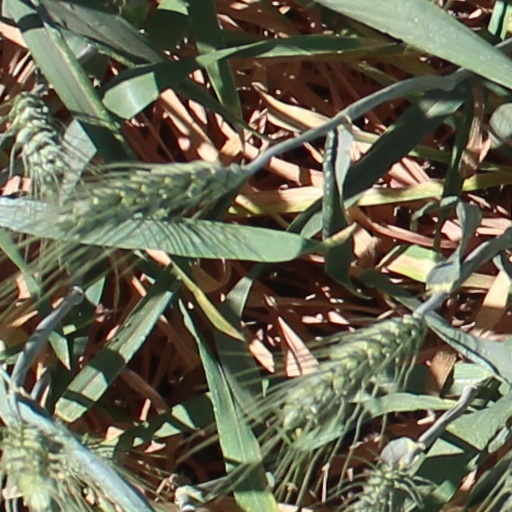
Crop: wheat